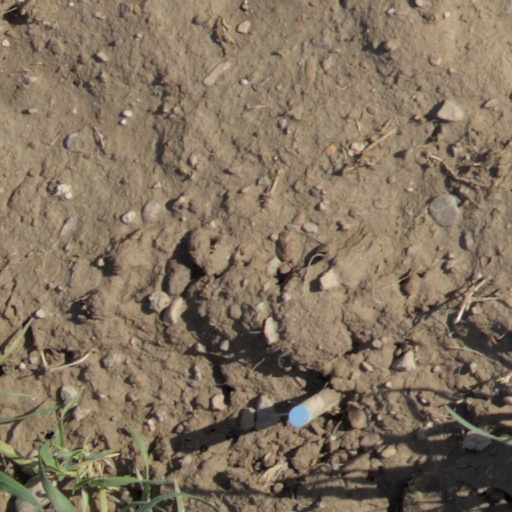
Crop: wheat